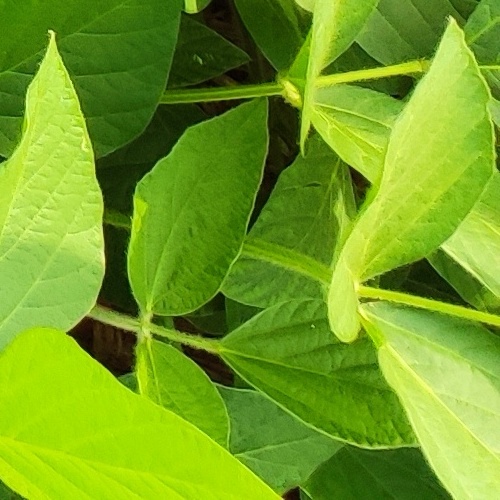
Label: Healthy